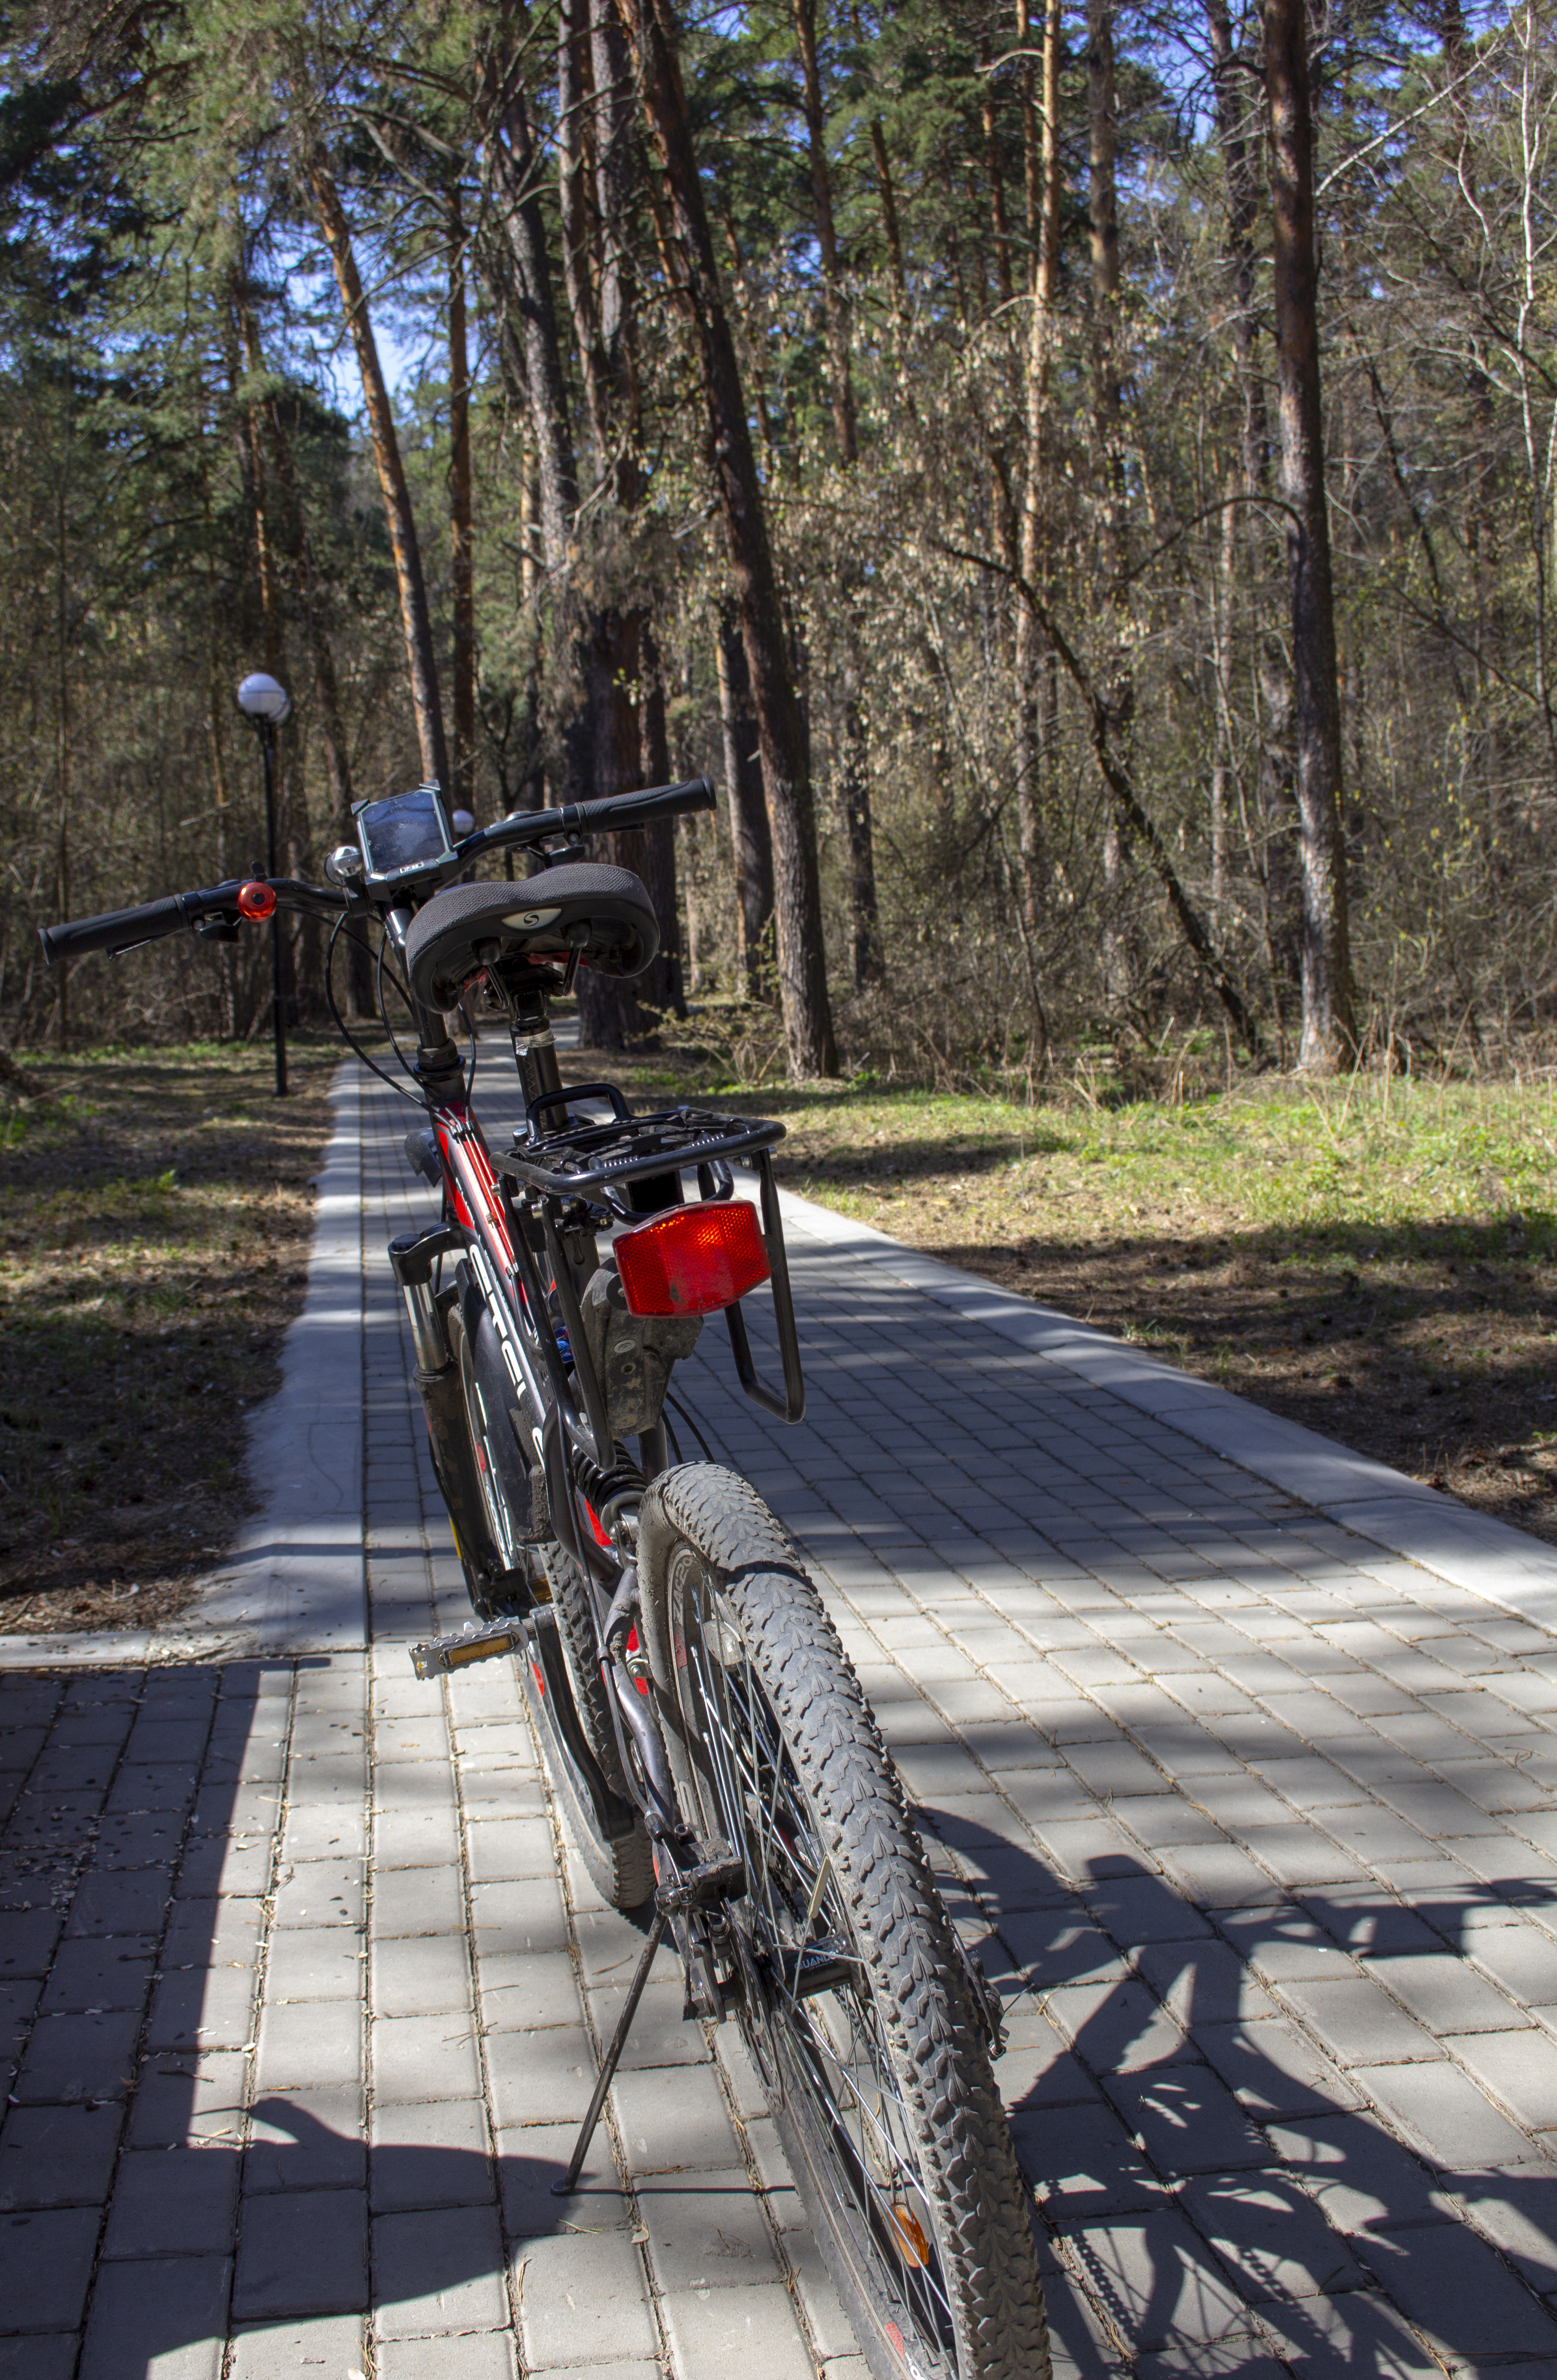
bike, path, forest, ride, sport, bicycle, tire, wheel, plant, bicycles equipment and supplies, bicycle wheel, bicycle frame, bicycle handlebar, sports equipment, bicycle tire, crankset, Hub gear, Bicycle stem, bicycle fork, automotive tire, tree, bicycle saddle, road surface, Bicycle seatpost, motor vehicle, bicycle accessory, bicycle part, outdoor recreation, groupset, asphalt, cycling, thoroughfare, cycle sport, rim, spoke, automotive wheel system, road, recreation, landscape, leisure, sidewalk, road bicycle, trail, bicycle drivetrain part, parking, cyclo cross bicycle, grass, racing bicycle, lane, bicycle pedal, bicycle racing, hybrid bicycle, endurance sports, mountain bike, sports, auto part, racing, walkway, metal, winter, woodland, mountain biking, road cycling, individual sports, canal, city, autumn, guard rail, transport, freeride